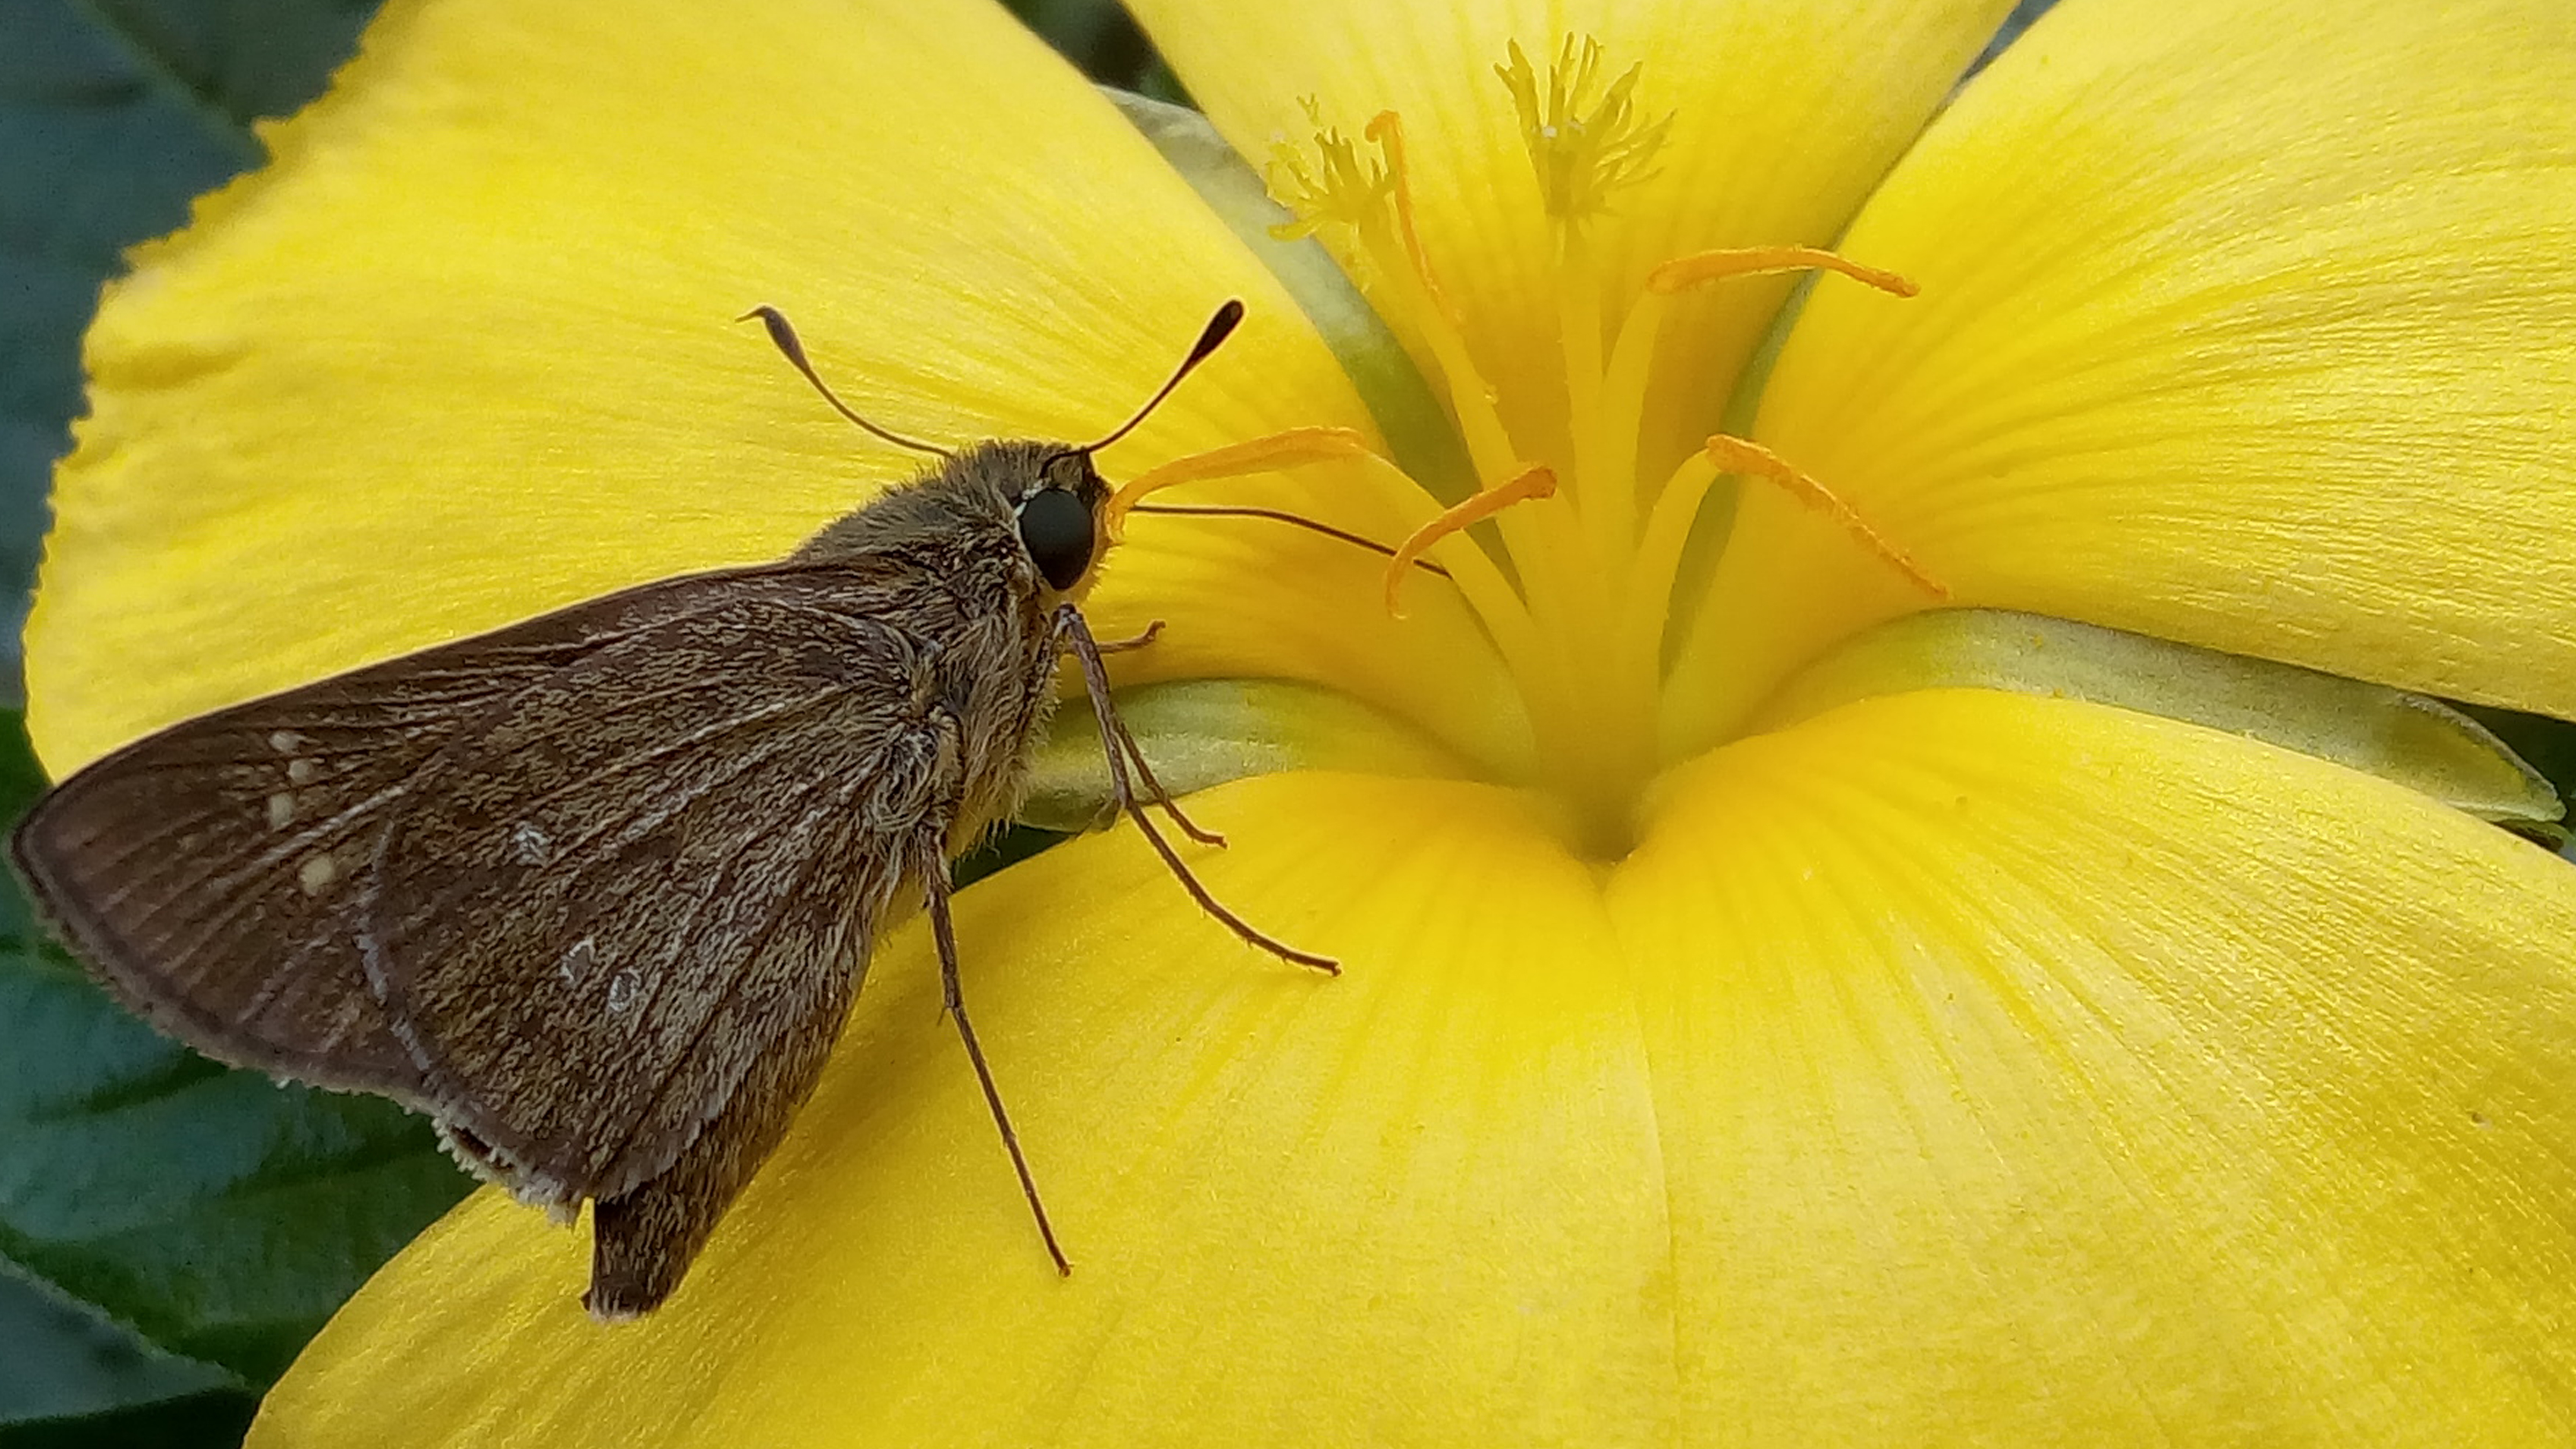
flower, gonepteryx rhamni, insect, butterfly, yellow, invertebrate, moths and butterflies, pollinator, plant, petal, arthropod, nectar, fly, pieridae, pollen